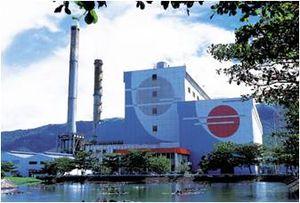
Korea Electric Power Corporation est la plus grande compagnie d'électricité en Corée du Sud, responsable de la production, du transport et de la distribution d'électricité ainsi que du développement de projets d'énergie électriques nucléaires, éoliens et thermiques. L'entreprise, détenue à 51 % par le gouvernement coréen, produit 93 % de l'électricité de la Corée du Sud. Elle se classe au 7ᵉ rang mondial pour la puissance installée de ses centrales électriques.